St Anne's Church, Sutton Bonington

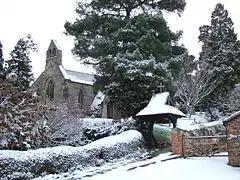
The church seen from the end of St. Anne's Lane

St. Anne's Church is a parish church in the Church of England in Sutton Bonington, Nottinghamshire.